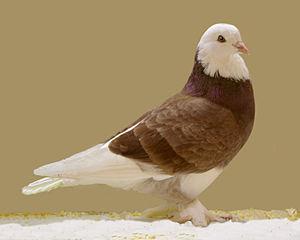
Le culbutant d'Angleterre occidentale est une race de pigeon domestique originaire de l'Angleterre occidentale, développée après des siècles de sélection, spécialement autour de Bristol, à la fin du XIXe siècle et au début du XXe siècle. C'est une race fort prisée aux États-Unis où les clubs d'éleveurs sont nombreux. Il est classé dans la catégorie des pigeons de vol.